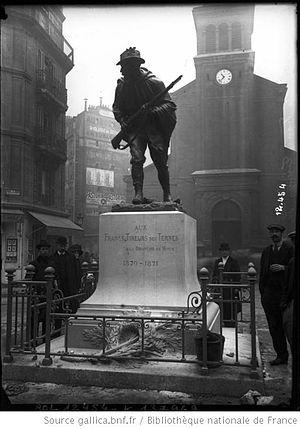
Monument des francs-tireurs des Ternes, 29 janvier 1911
La place Tristan-Bernard est une place du 17ᵉ arrondissement de Paris, en France.